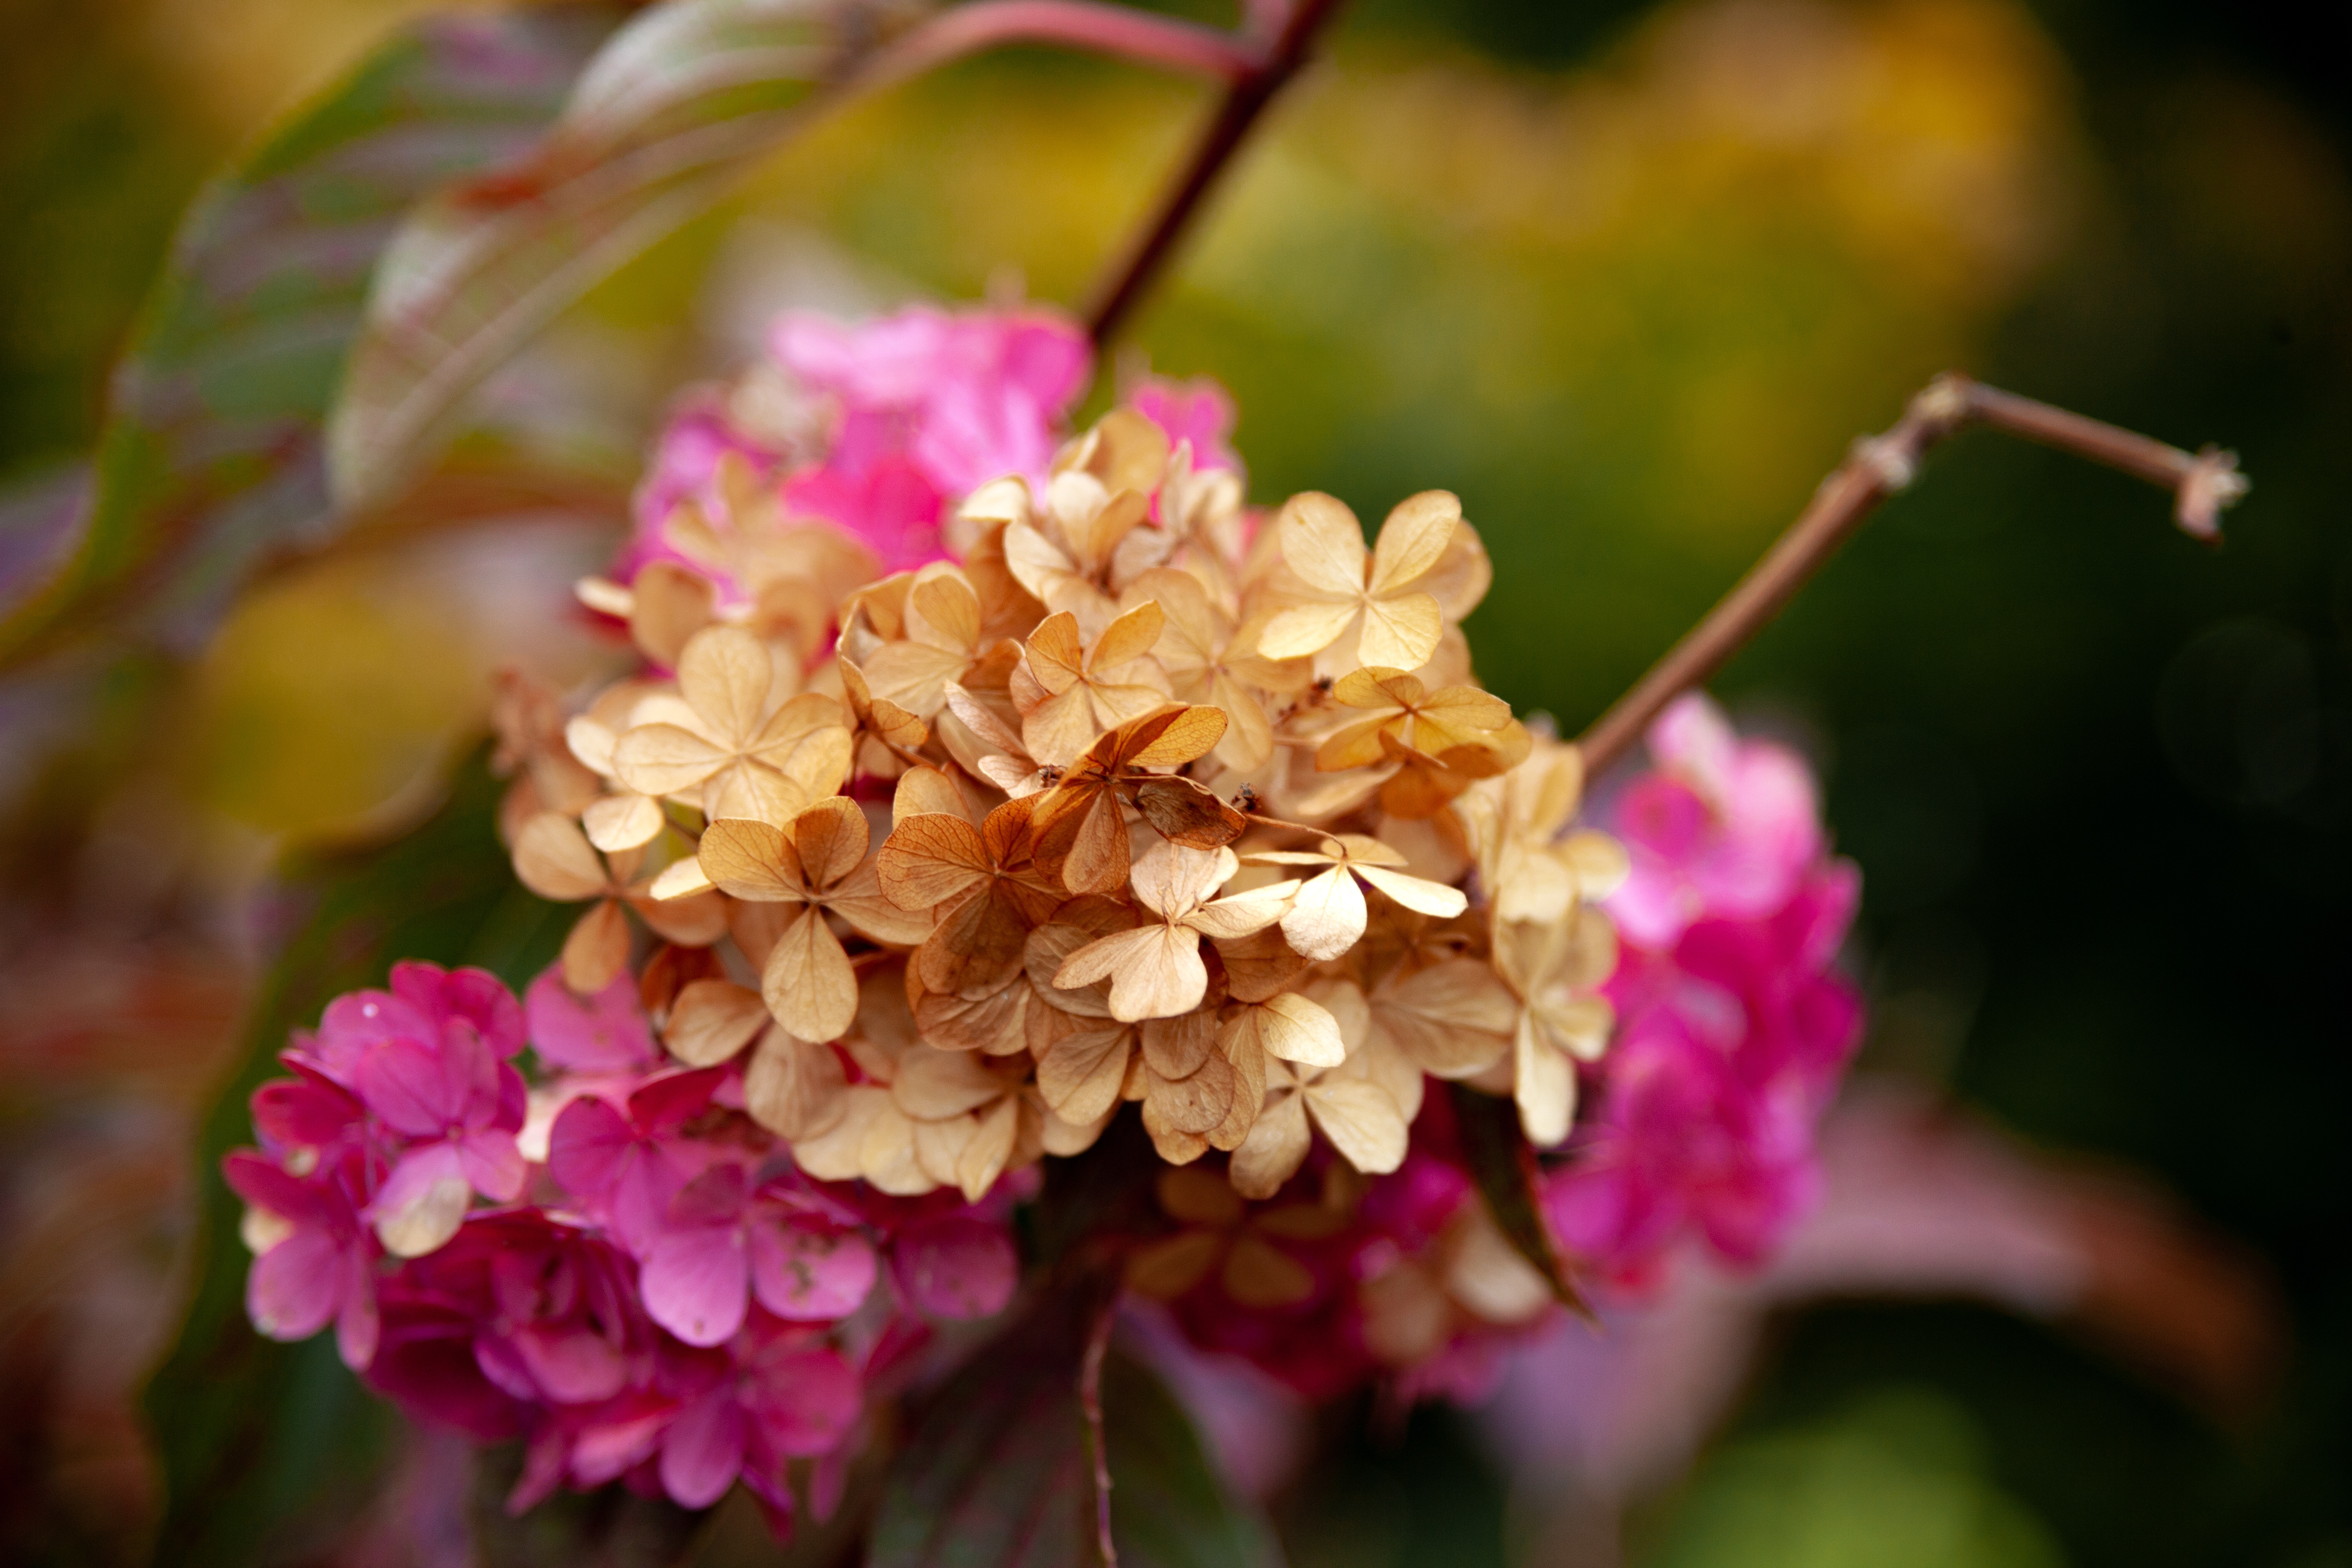
natural, flower, plant, leaf, petal, pink, flower arranging, blossom, magenta, shrub, herbaceous plant, annual plant, flowering plant, terrestrial plant, close up, cut flowers, floral design, floristry, pollen, grass, macro photography, twig, wildflower, lantana, plant stem, hydrangeaceae, pink family, still life photography, cornales, hydrangea, hydrangea serrata, buddleia, viburnum, garden, milkweed, peach